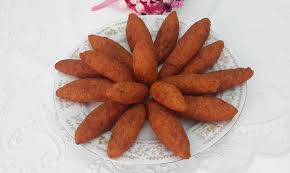
Yemek: icli_kofte